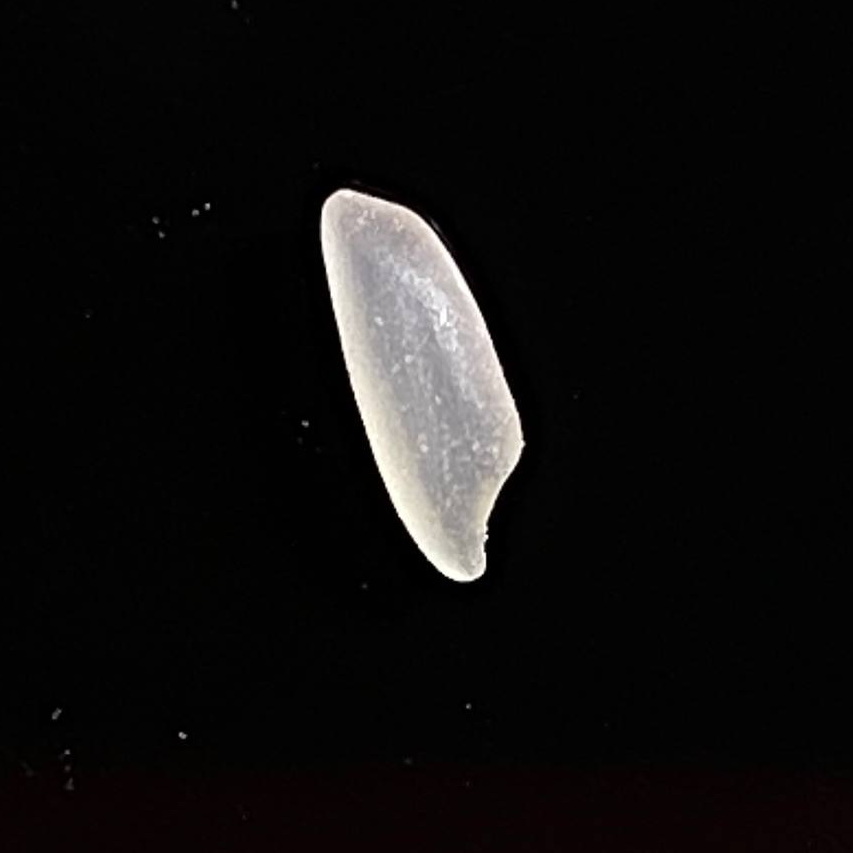
Rice variety: Katarivog